Bauska

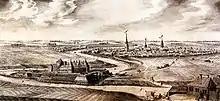
Bauska and its castle in 1706

By the early 13th century, this territory was inhabited by Semigallian tribes. In the mid-15th century, Bauska castle was built by Germans of the Livonian Order, who then were a part of the "Terra Mariana" confederacy. In the shadow and protection of the castle, a small town called Schildburg grew on the narrow peninsula formed by the Mūsa and Mēmele rivers. Around 1580 on the orders of Duke Gotthard Kettler this settlement was relocated to the present location of Bauska Old Town, eventually receiving city rights sometime before 1609.